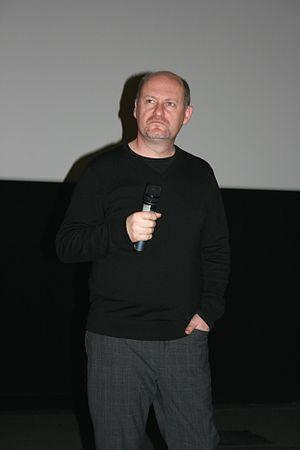
Jean-Paul Salomé à l'avant-première des Femmes de l'ombre diffusée à l'UGC Ciné Cité Les Halles, à Paris.
Jean-Paul Salomé, né en 1960, est un réalisateur et scénariste français.